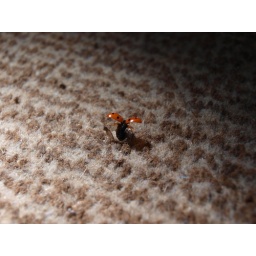
lady bird was in the house